Rothschild Park (Frankfurt)

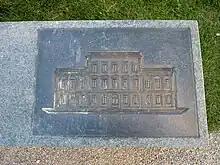
Plaque in Rothschild Park depicting the former Rothschild-Palais

Rothschild Park is a public park in Frankfurt, Germany. It is located within the central business district known as the Bankenviertel, to the north of the Opera Tower, adjacent to the Opera Square. The park is named for the Rothschild family, a banking family originating in Frankfurt.